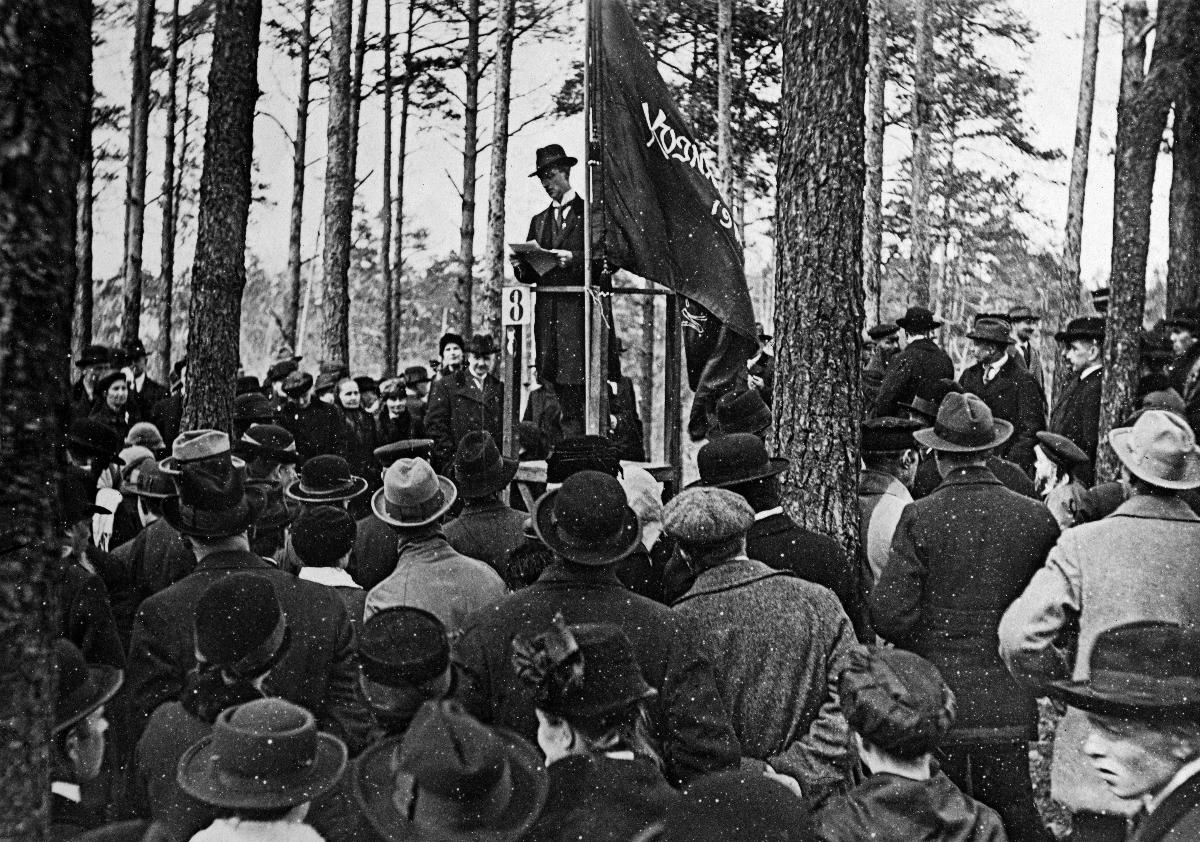
Ruotsinkieliset sosialistit vappuna; Swedish speaking socialists on First of May
sisällön kuvaus: Ruotsinkieliset sosialistit Mäntymäellä Helsingissä vappuna 1.5.1920. content description: The Swedish speaking socialists of Finland gathered in Mäntymäki park in Helsinki on First of May 1.5.1920.
Vuosi: 1920
Paikka: Suomi; Suomi, Uusimaa, Helsinki
Aiheet: vappu; sosialismi; politiikka; kokoontumiset; May Day; socialism; politics; assemblies (societal events); first of may; socialists; meeting; speech; första maj; politik; sammankomster